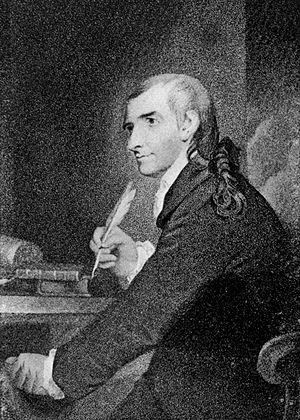
Francis Hopkinson né le 21 septembre 1737 et mort le 9 mai 1791 est un auteur américain, un des signataires de la déclaration d'indépendance américaine en tant que délégué du New Jersey. Il joua un rôle dans la conception du premier drapeau des États-Unis.